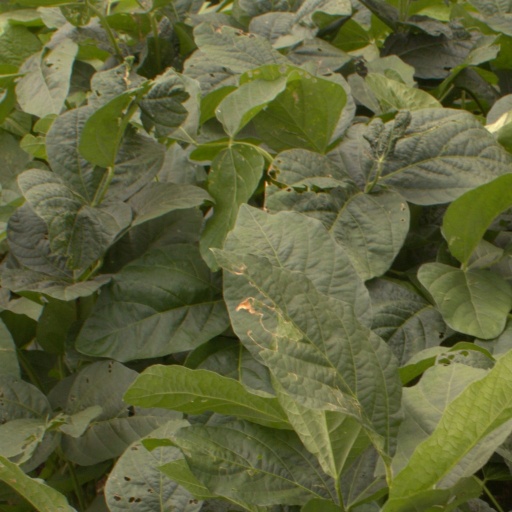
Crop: soybean